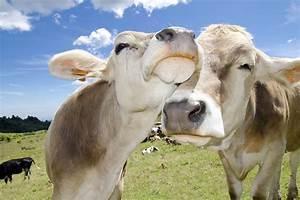
cow